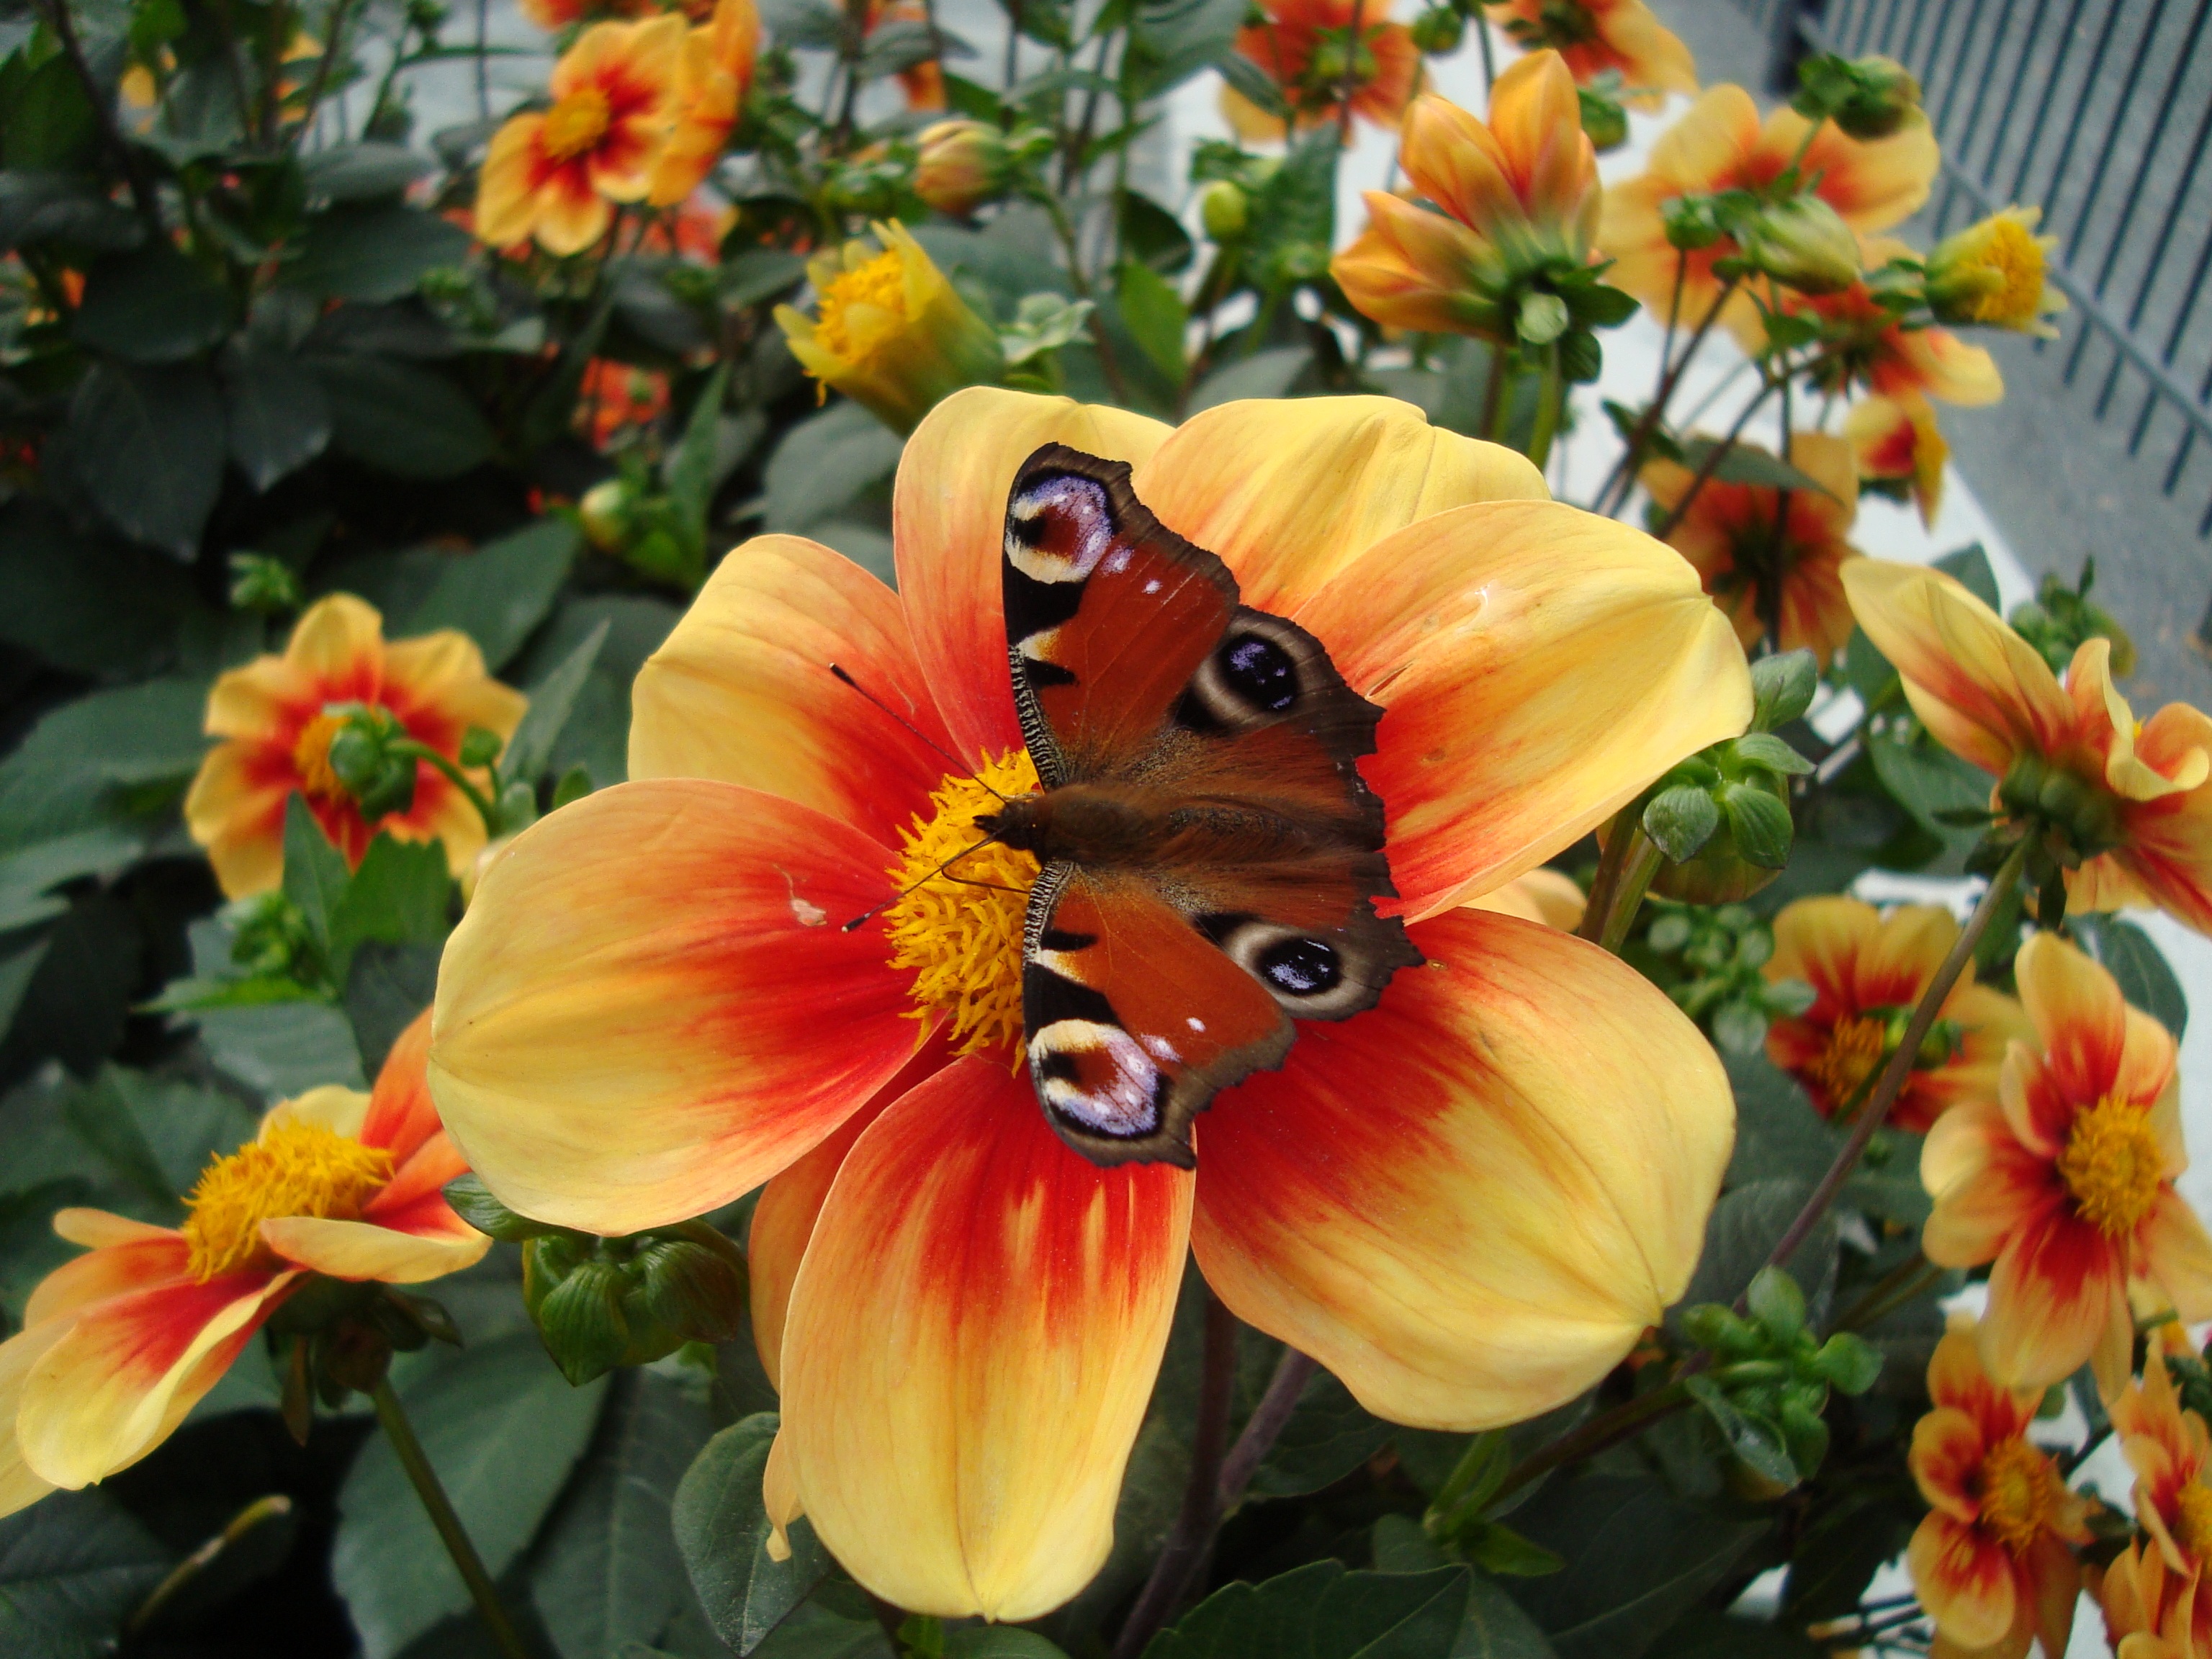
nature, plant, flower, summer, insect, botany, butterfly, flora, daylily, flowering plant, land plant